Landsberg (b Halle/Saale) Süd station

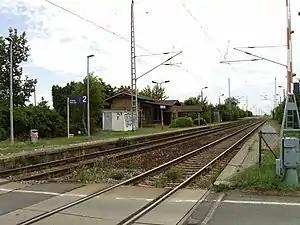
2012

Landsberg (b Halle/Saale) Süd station is a railway station in the municipality of Landsberg, located in the Saalekreis district in Saxony-Anhalt, Germany.